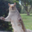
Label: squirrel